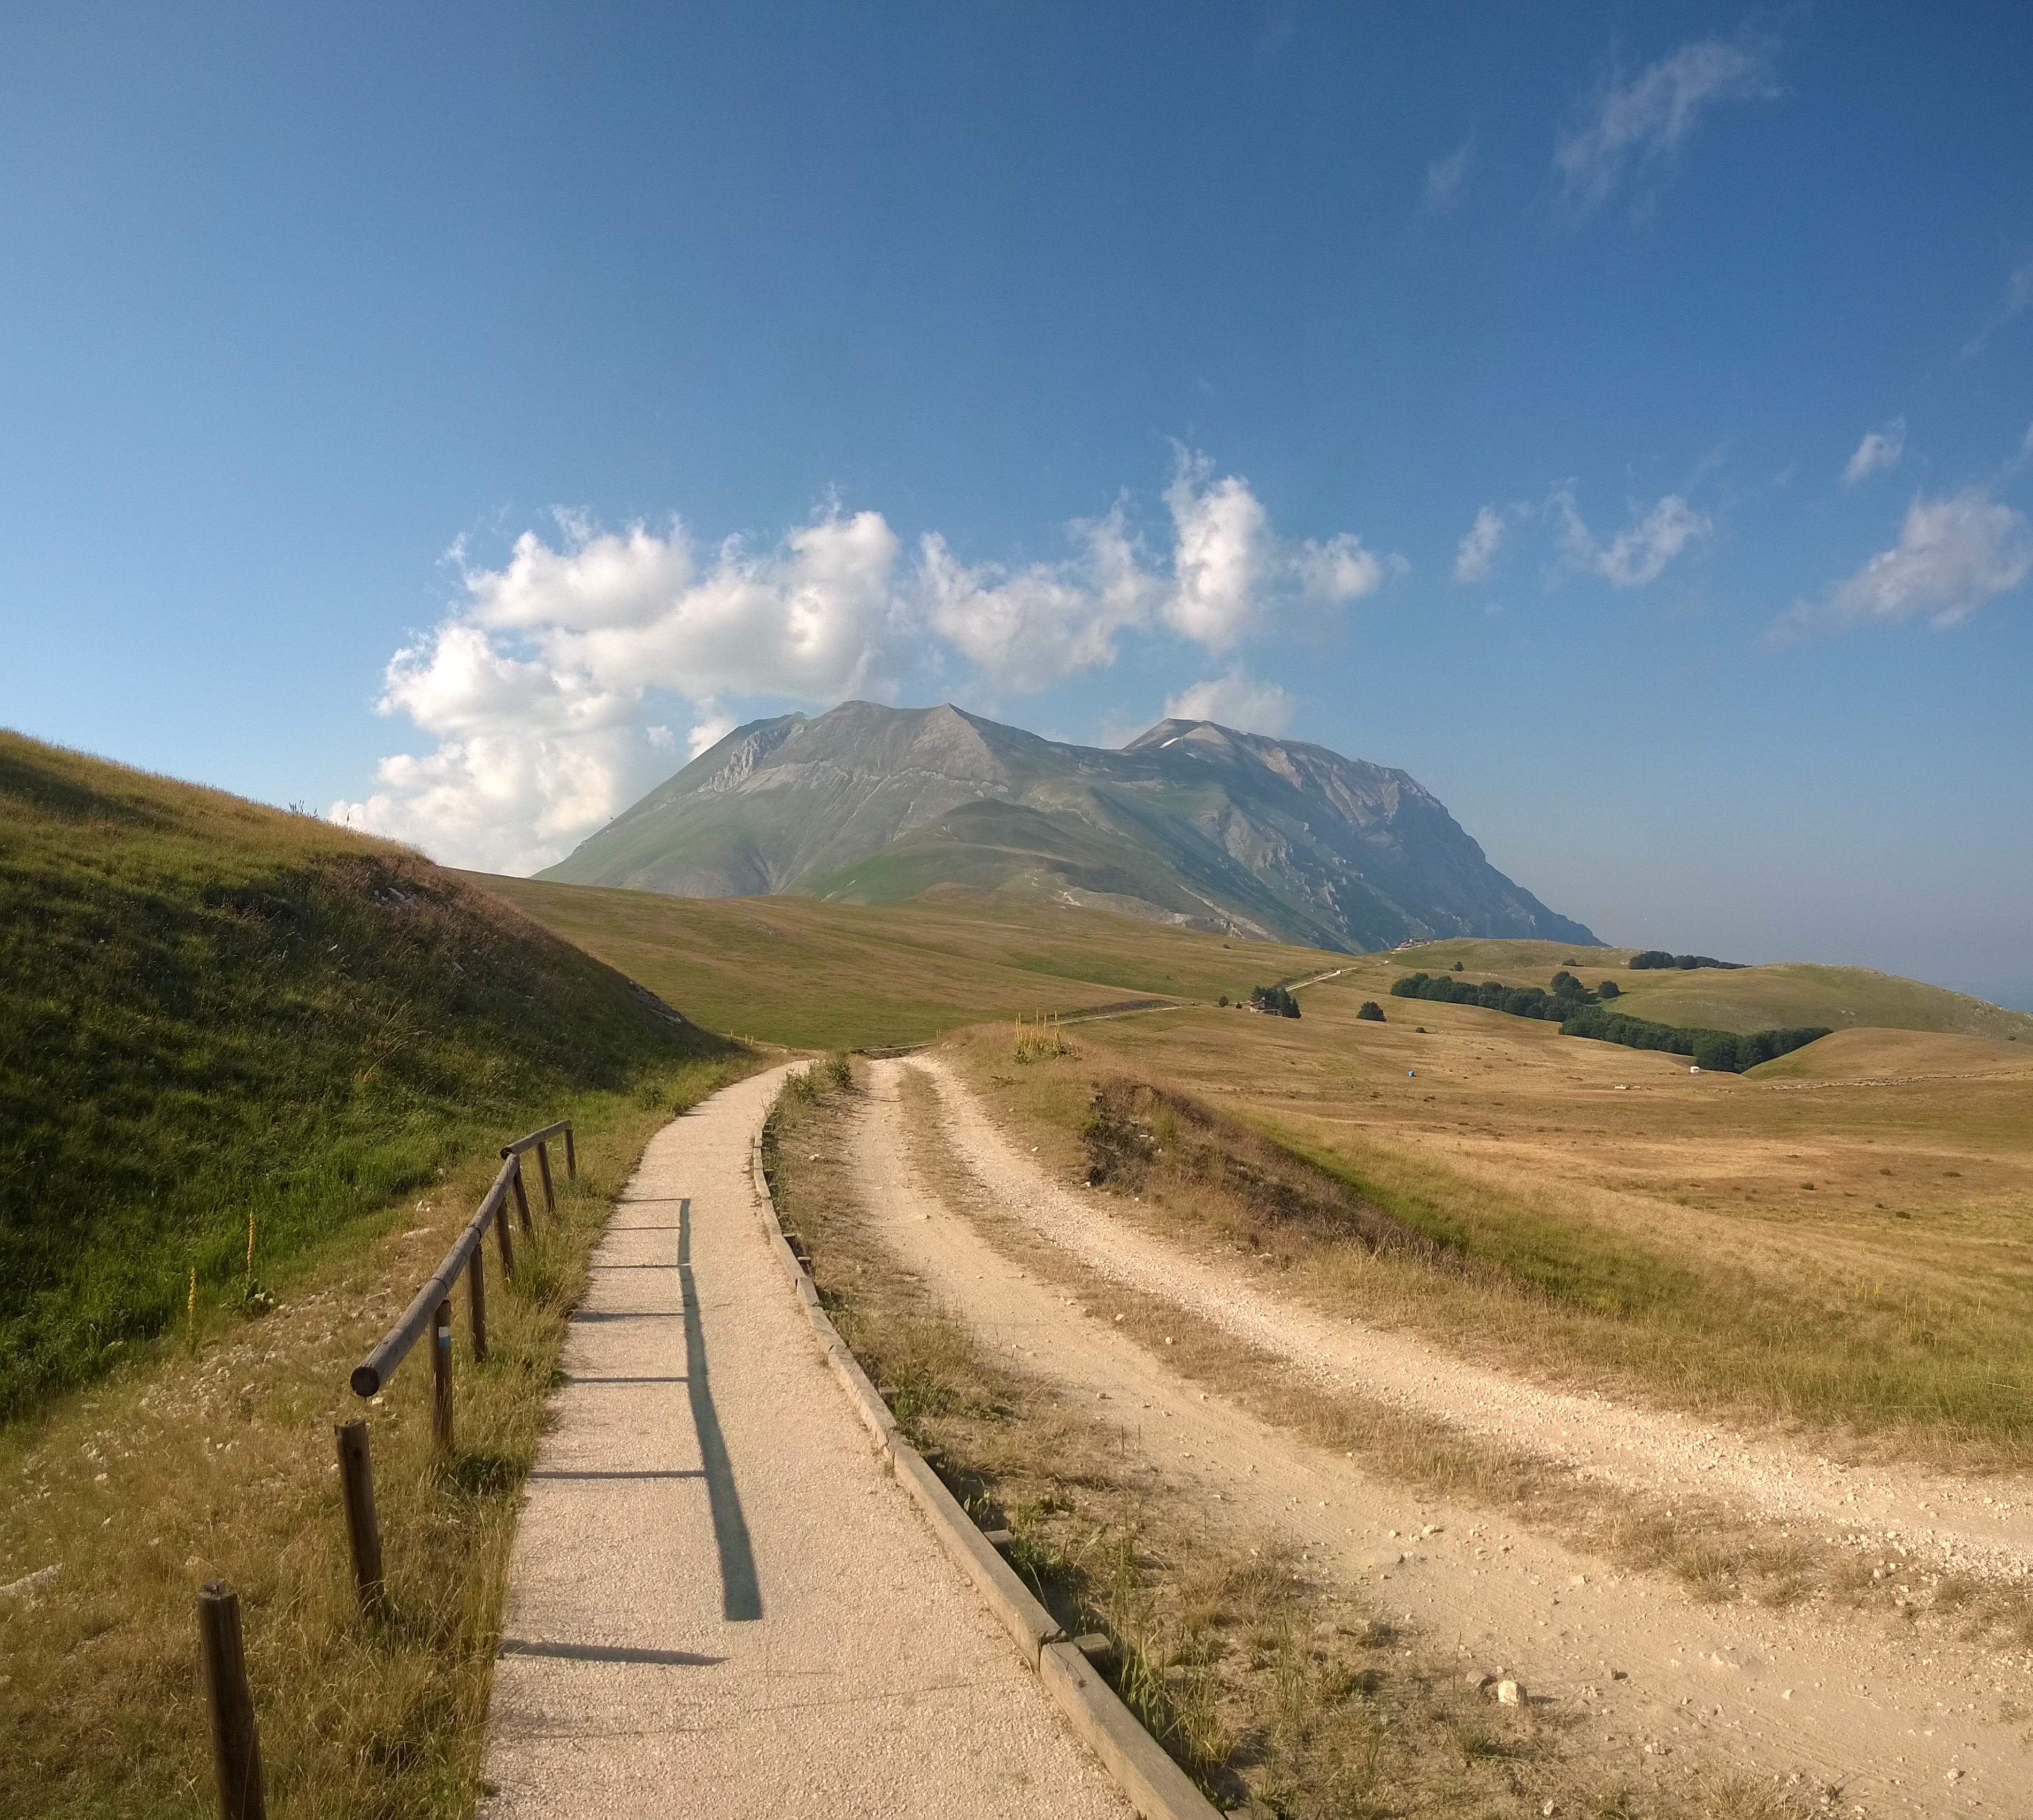
landscape, grass, horizon, mountain, cloud, sky, road, trail, field, meadow, prairie, hill, valley, mountain range, dirt road, reservoir, highland, ridge, plain, grassland, infrastructure, plateau, fell, loch, steppe, rural area, mountain pass, geographical feature, mountainous landforms